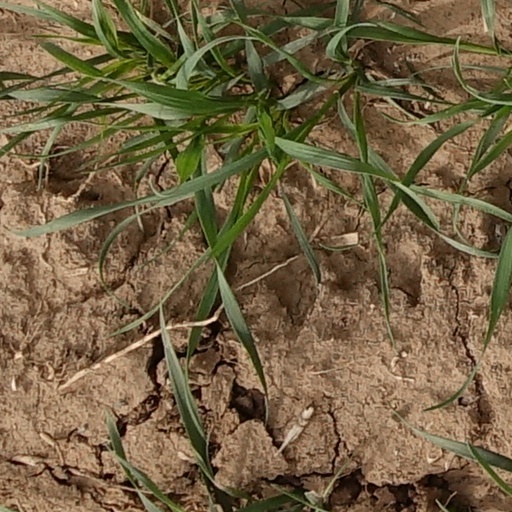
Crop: wheat